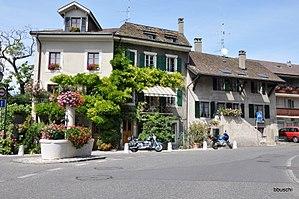
Hermance est une commune du canton de Genève en Suisse au bord du Léman.